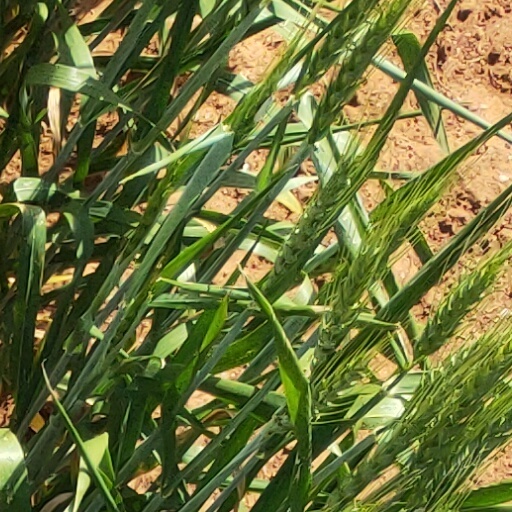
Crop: wheat